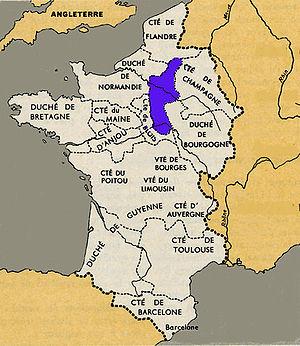
Cette page concerne l'année 987 du calendrier julien.
Cet article vise à donner une liste exhaustive des colonies et possessions françaises au cours de l'Histoire, quel que soit leur statut.
En France, le domaine royal désigne l'ensemble des terres, des biens et des droits relevant directement du pouvoir du roi au sein du royaume de France.